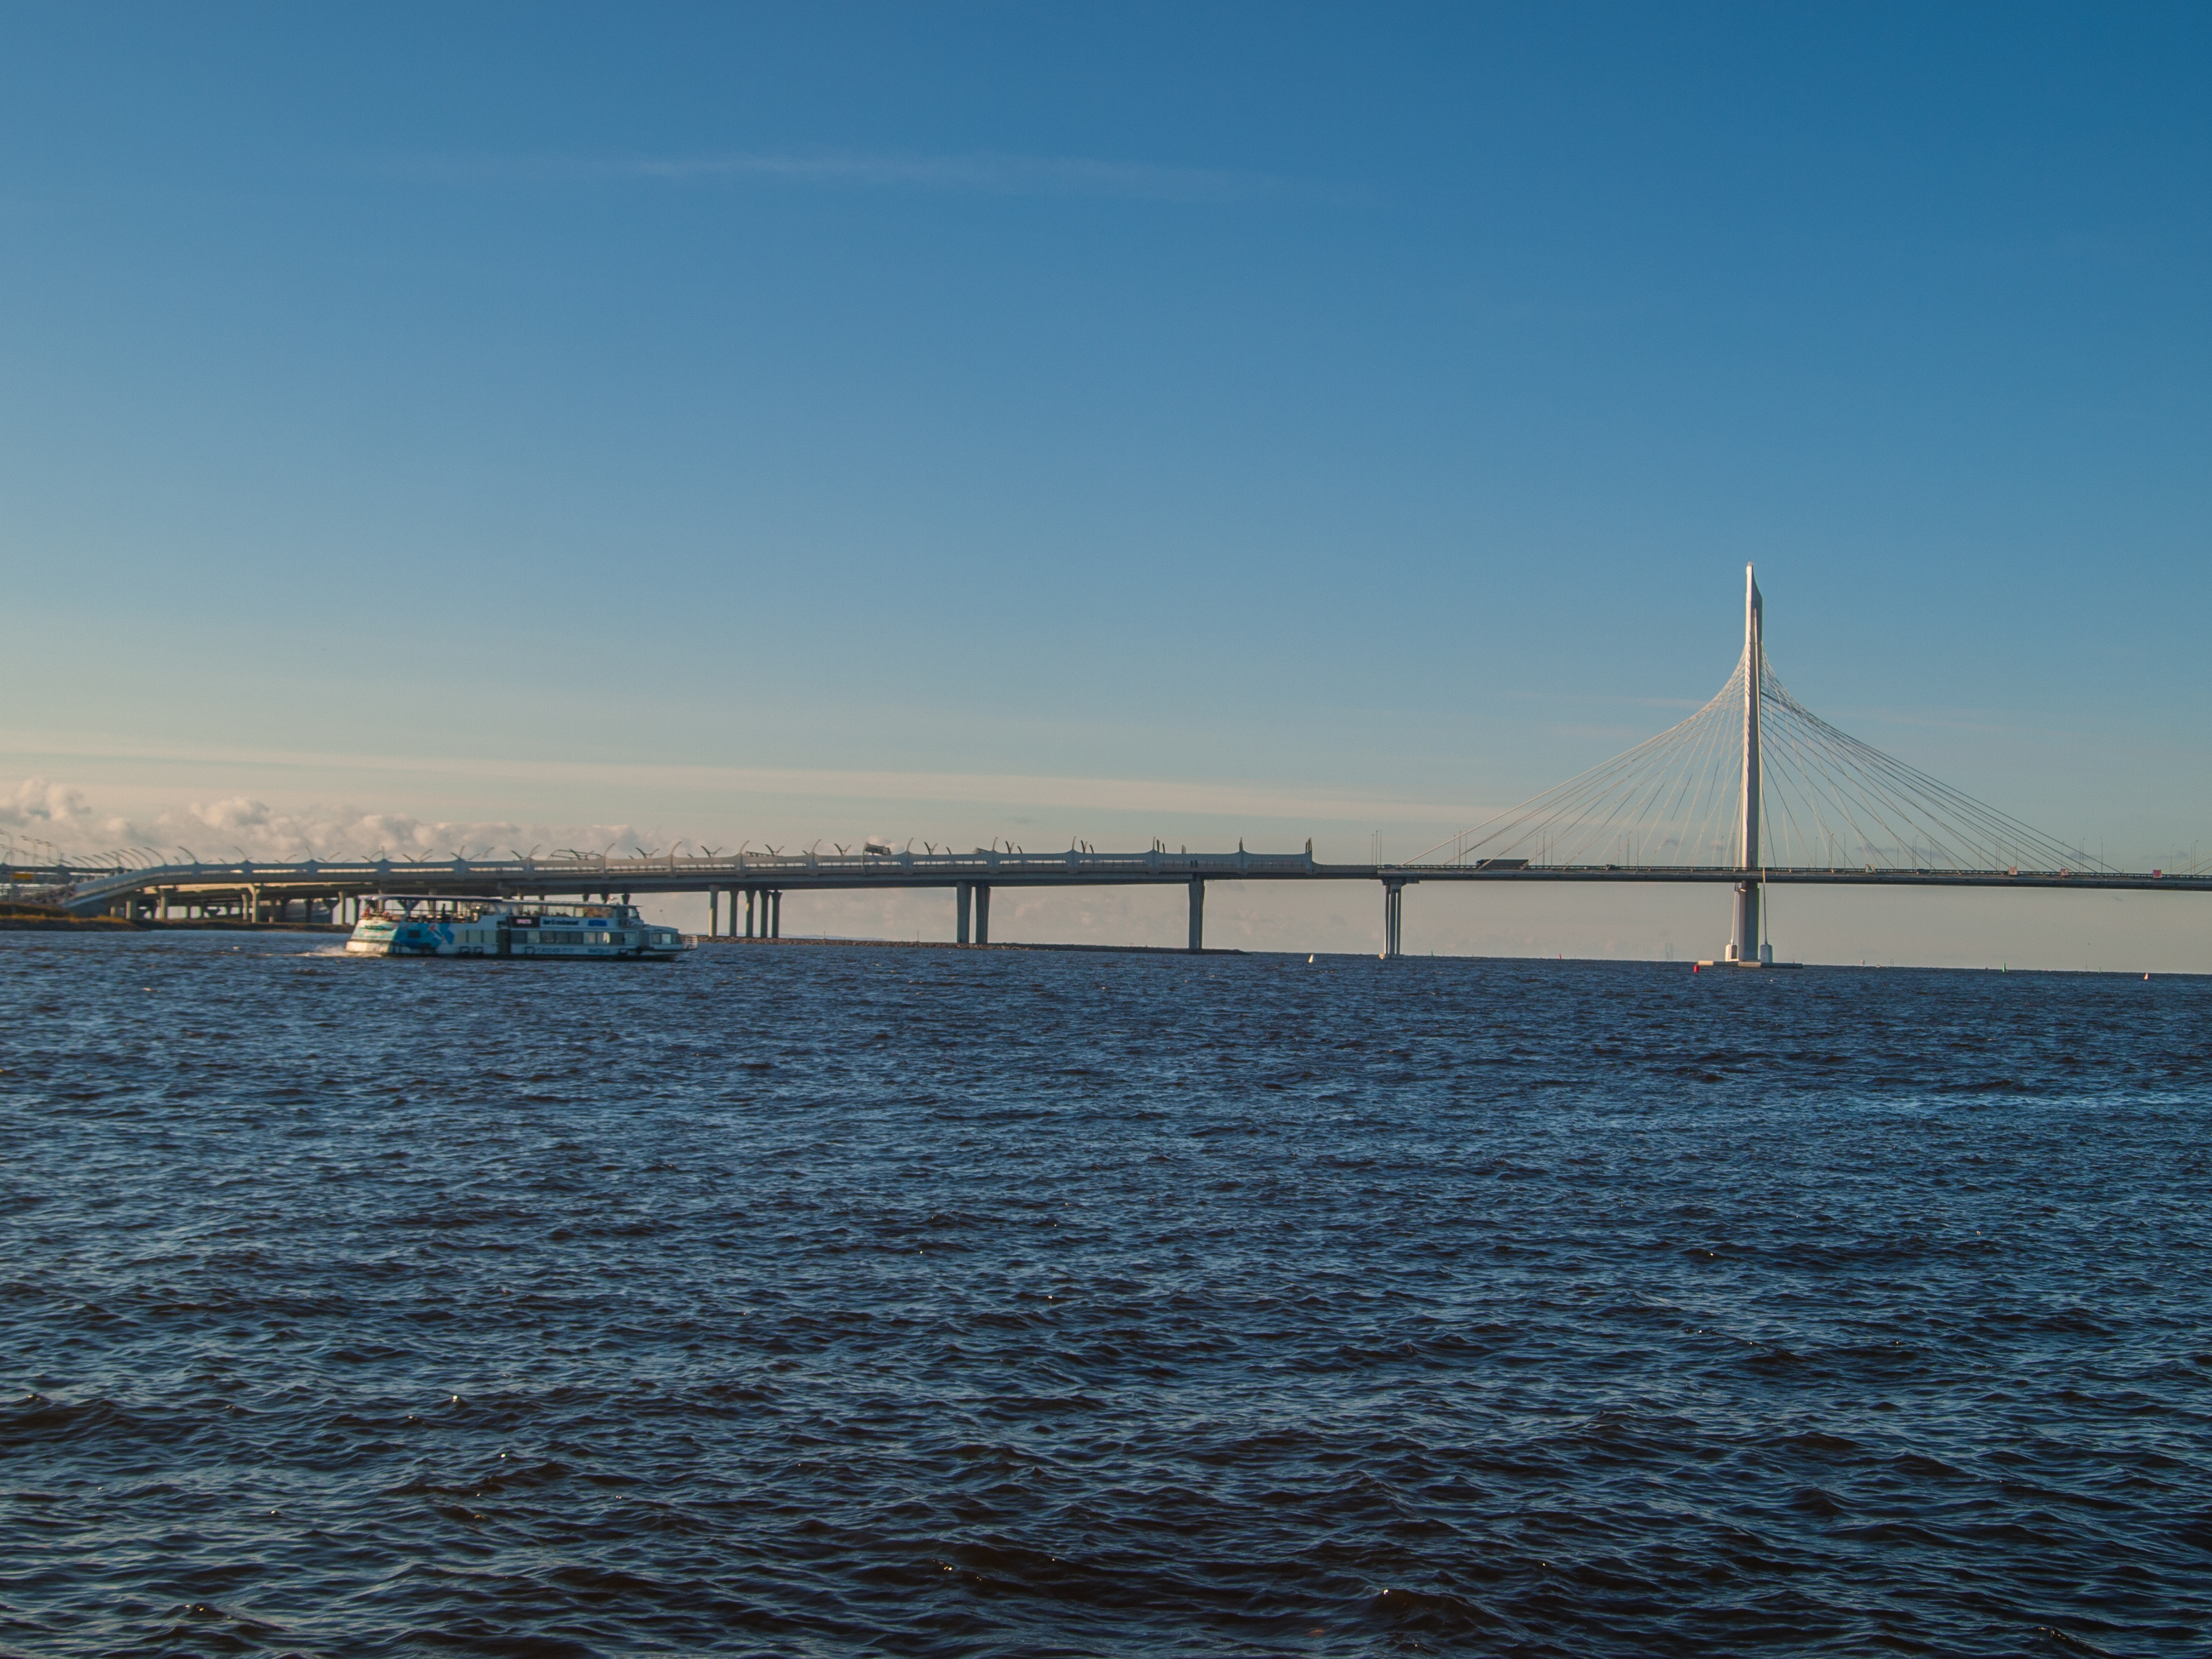
images